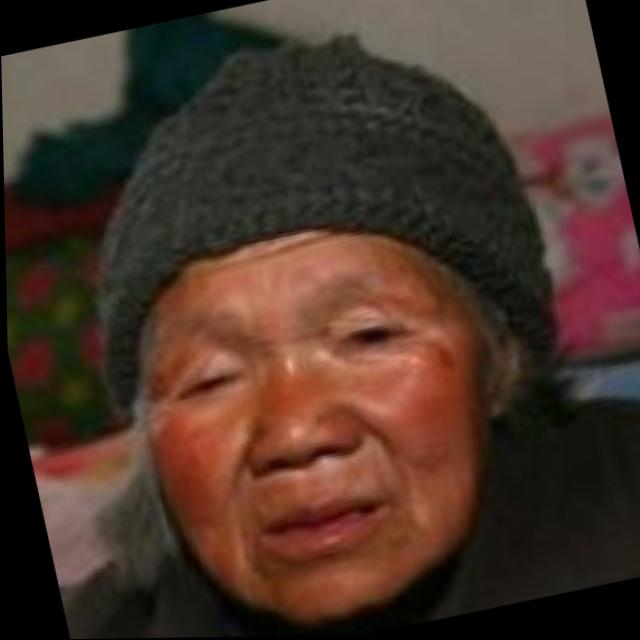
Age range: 65+